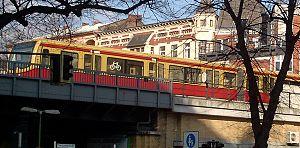
Le S-Bahn de Berlin. J'ai pris cette photo lors de mon séjour à Berlin
Berlin /bɛʁ.lɛ̃/ est la capitale et la plus grande ville d'Allemagne. Institutionnellement, c’est une ville-État nommée Land de Berlin.